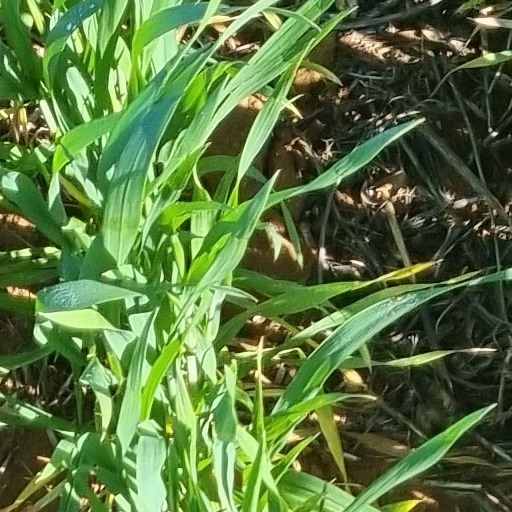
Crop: wheat